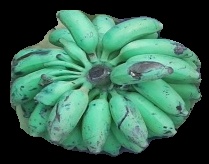
Variety: elakki-bale
Grade: grade3